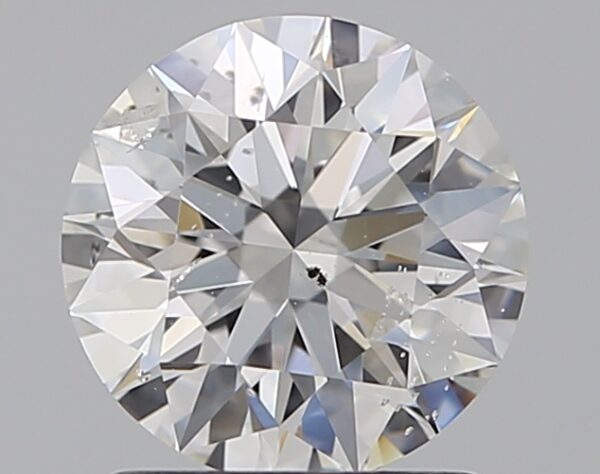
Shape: round
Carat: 1.29
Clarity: SI2
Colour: F
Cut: EX
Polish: EX
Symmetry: EX
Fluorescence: M
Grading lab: GIA
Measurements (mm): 6.96 x 7.01 x 4.34